Presidency of John F. Kennedy

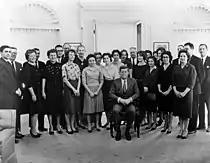
President John F. Kennedy (seated) with members of his White House staff

Kennedy scrapped the decision-making structure of Eisenhower, preferring an organizational structure of a wheel with all the spokes leading to the president; he was ready and willing to make the increased number of quick decisions required in such an environment. Though the cabinet remained an important body, Kennedy generally relied more on his staffers within the Executive Office of the President. Unlike Eisenhower, Kennedy did not have a chief of staff, but instead relied on a small number of senior aides, including appointments secretary Kenneth O'Donnell. National Security Advisor McGeorge Bundy was the most important adviser on foreign policy, eclipsing Secretary of State Rusk. Ted Sorensen was a key advisor on domestic issues who also wrote many of Kennedy's speeches. Other important advisers and staffers included Larry O'Brien, Arthur M. Schlesinger Jr., press secretary Pierre Salinger, General Maxwell D. Taylor, and W. Averell Harriman. Kennedy maintained cordial relations with Vice President Johnson, who was involved in issues like civil rights and space policy, but Johnson did not emerge as an especially influential vice president.